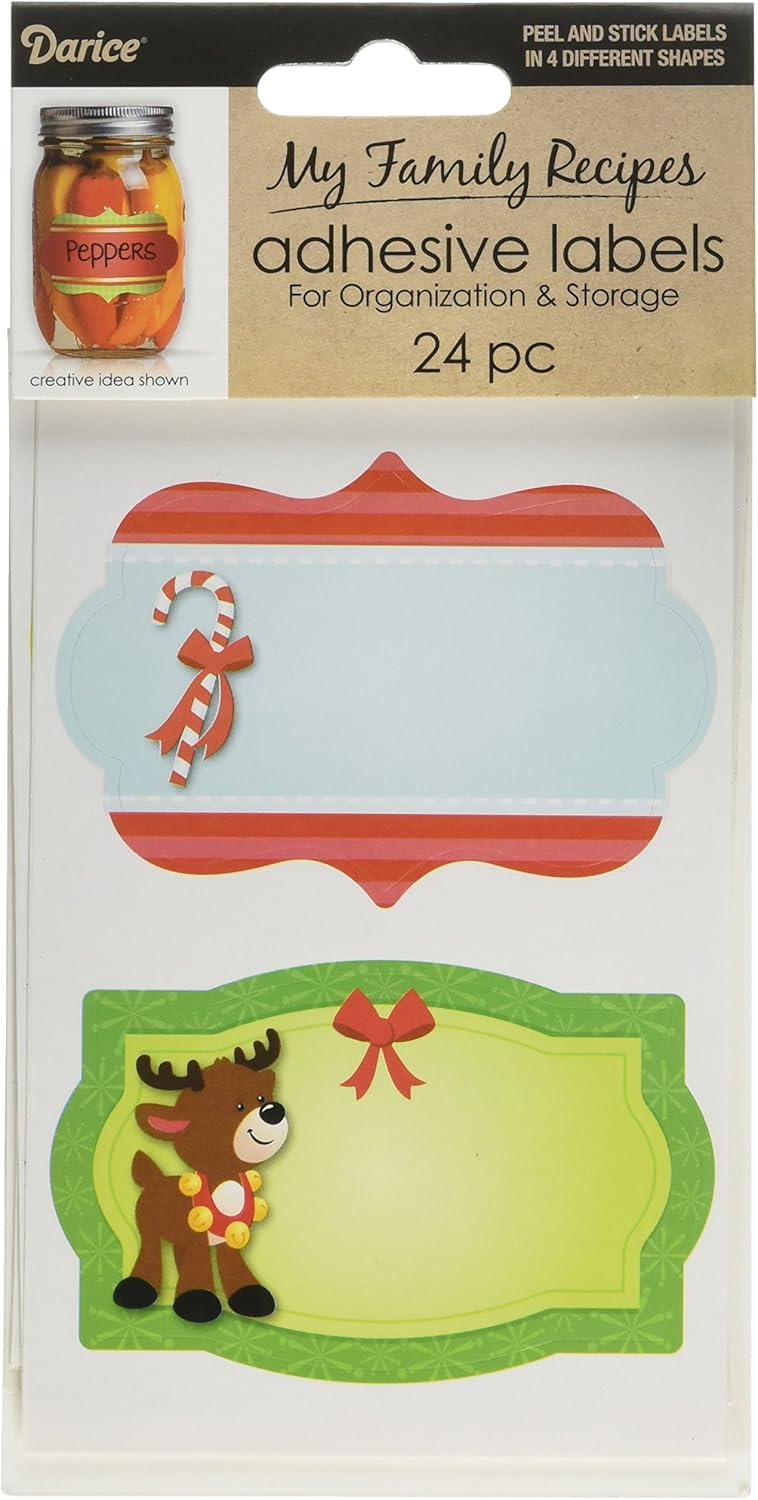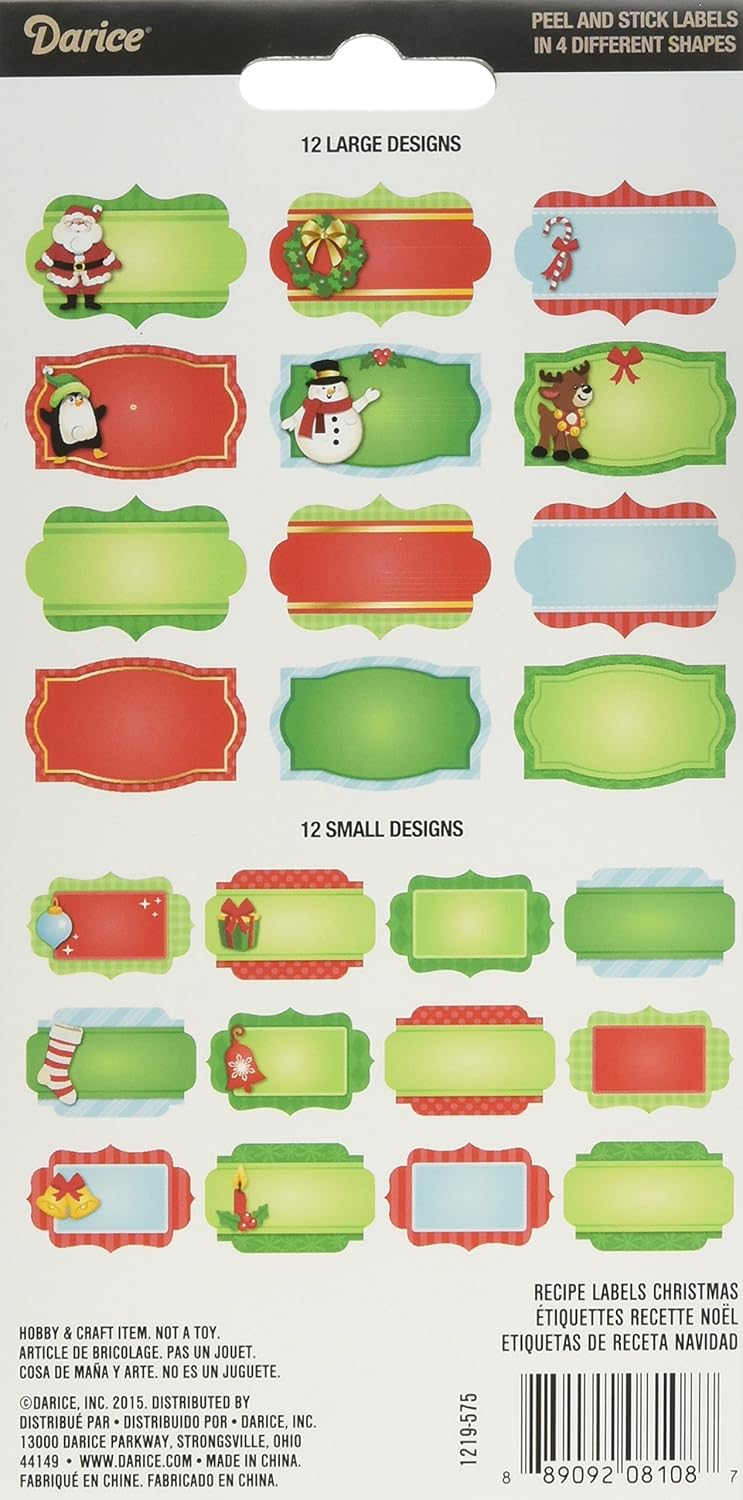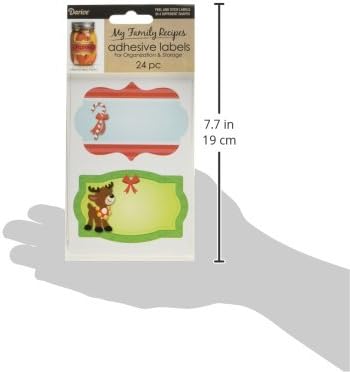
Darice 1219-575 Recipe Labels Christmas 24Pk
Category: Arts, Crafts & Sewing
Immerse your gift able treats in the holiday spirit with our My Family Recipes adhesive labels. Great for cookie exchanges and gift giving during the holiday season, these peel-and-stick Christmas labels are designed with a variety of holiday characters, patterns, and colours. Package includes: 12 small labels (2.5 inches long) 12 large labels (3.25 inches long 24 Christmas labels per package.
Features: Product is unique and carries its own natural characteristics | Produced with the highest grade materials | Manufactured in china